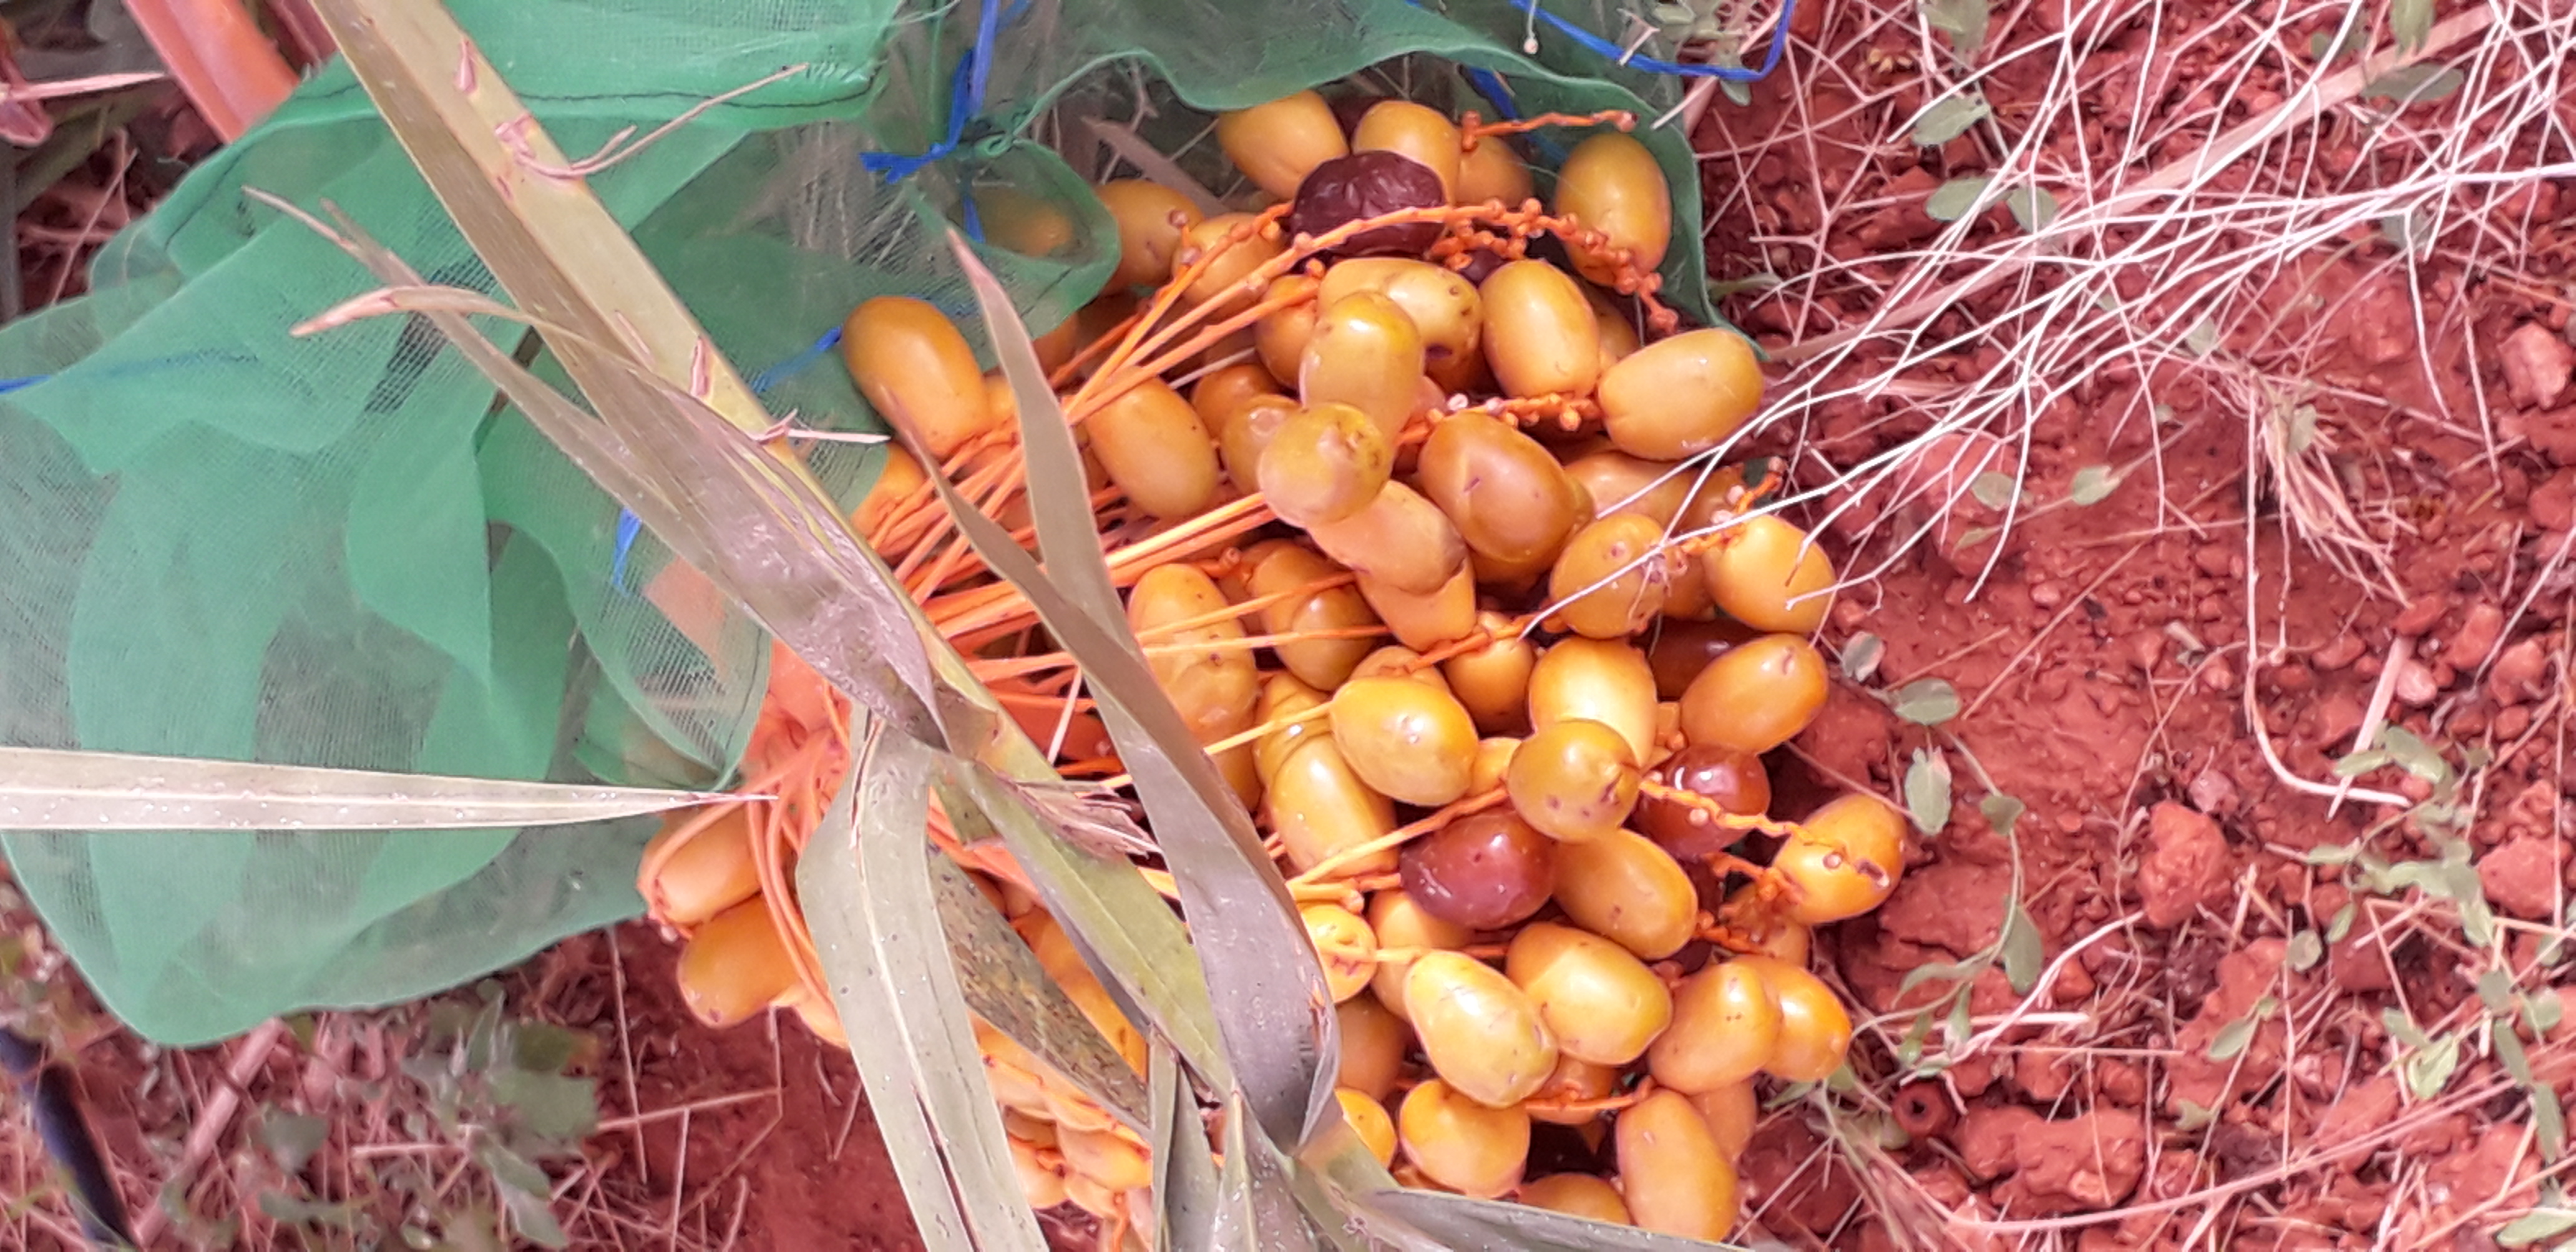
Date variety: Boufagous